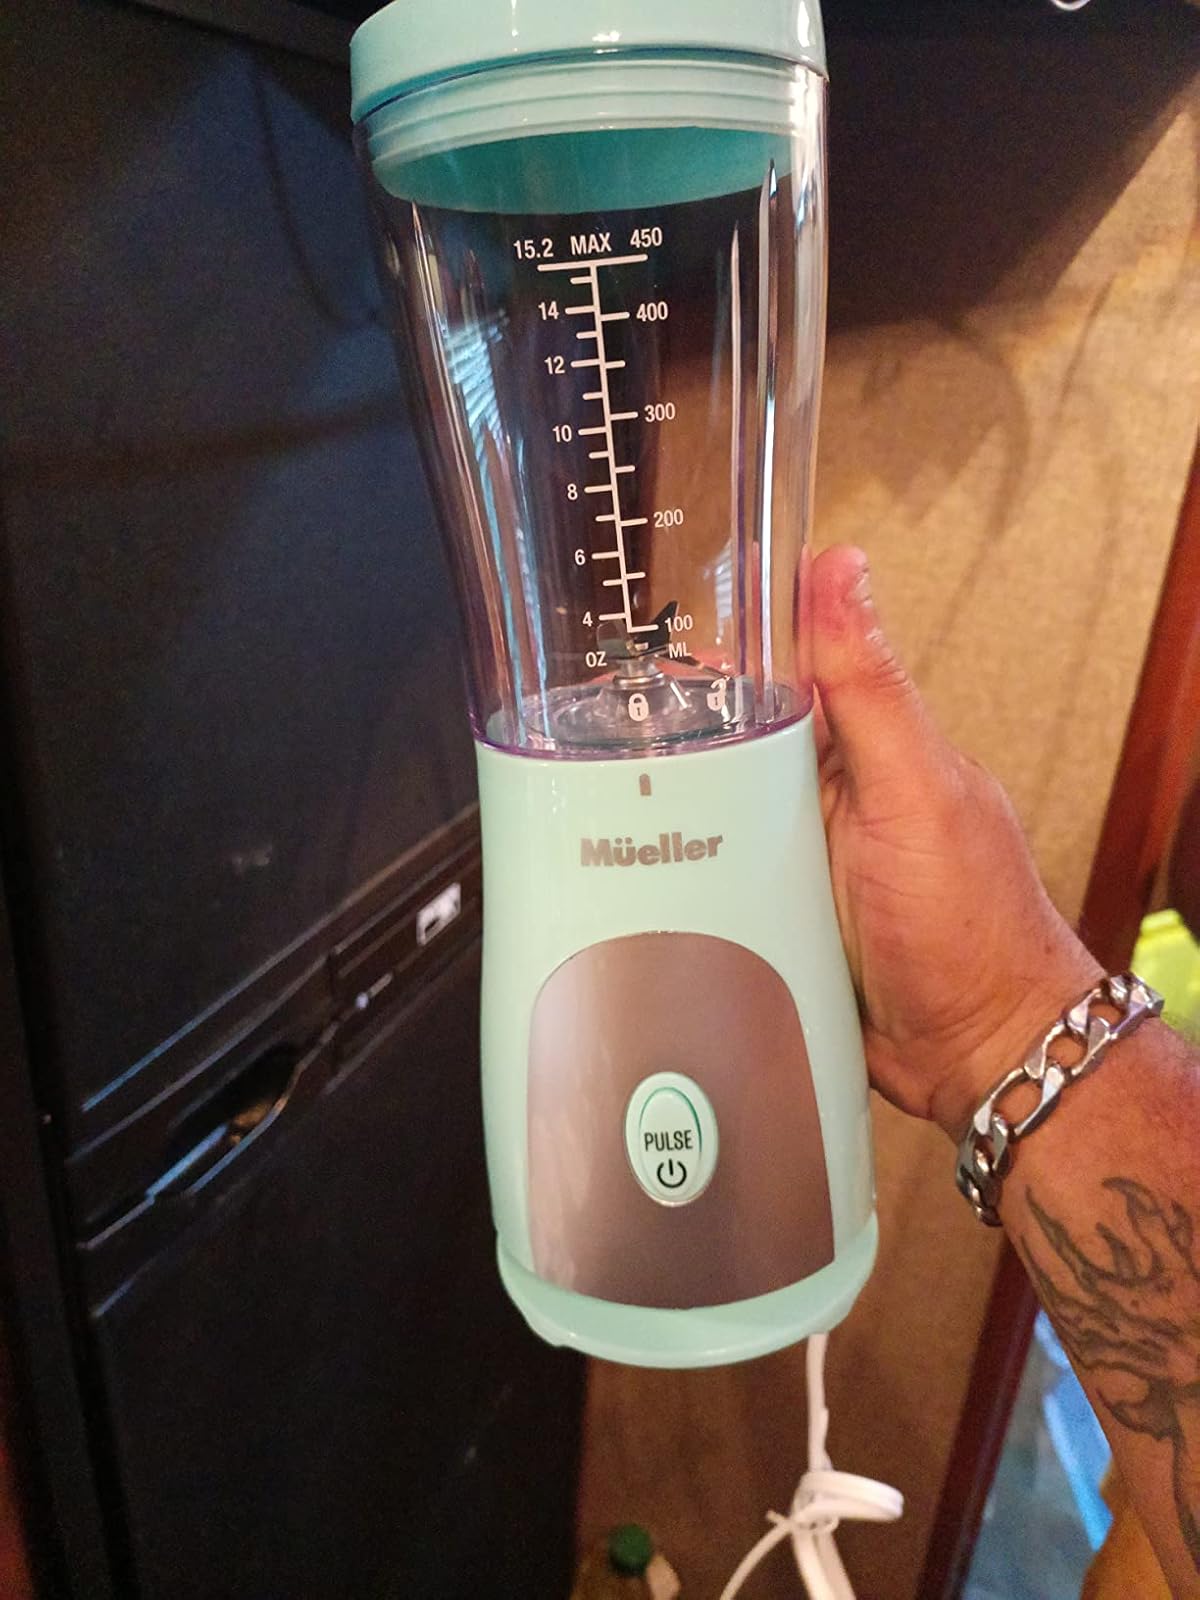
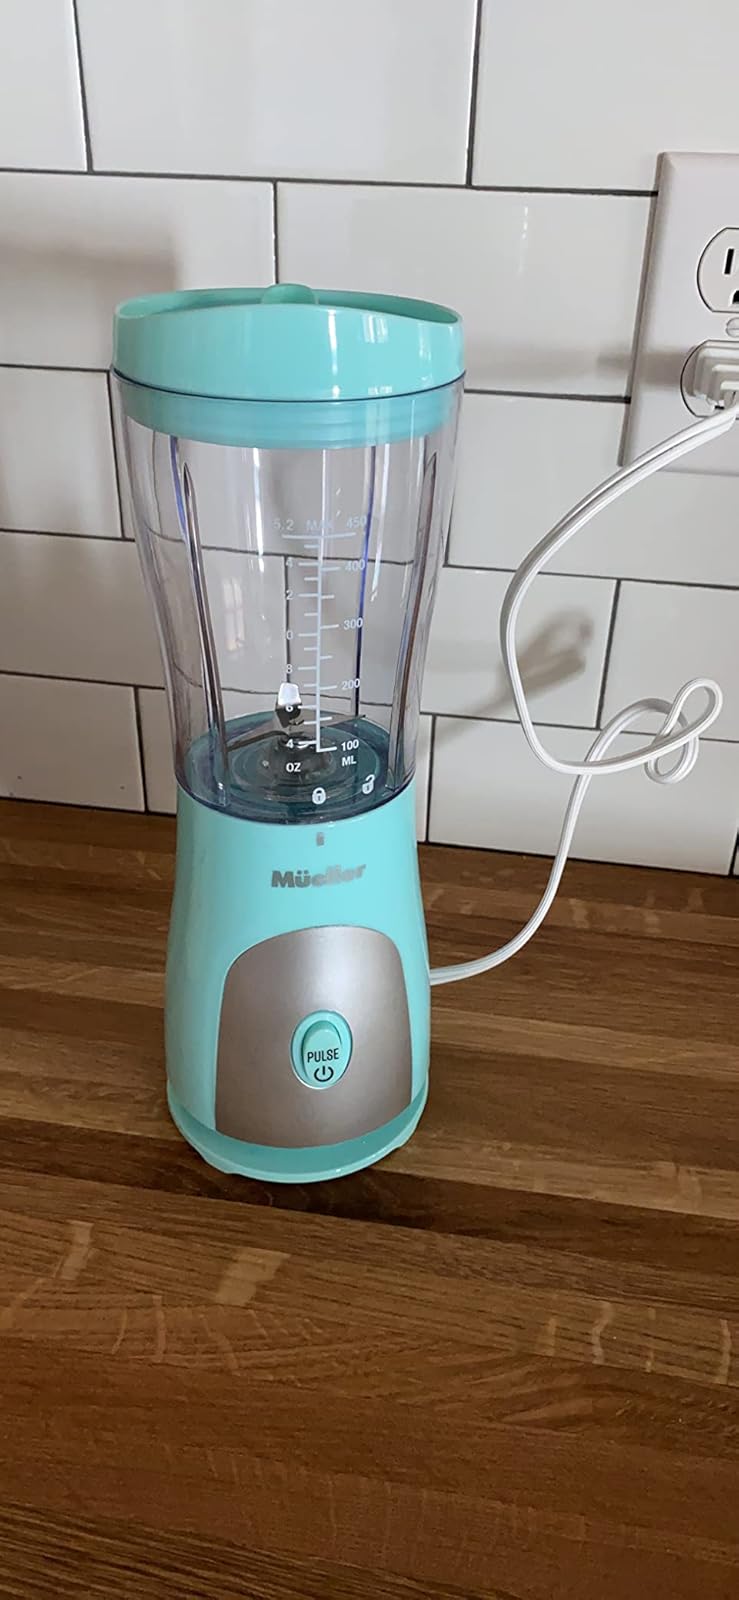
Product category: items_blender
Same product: yes